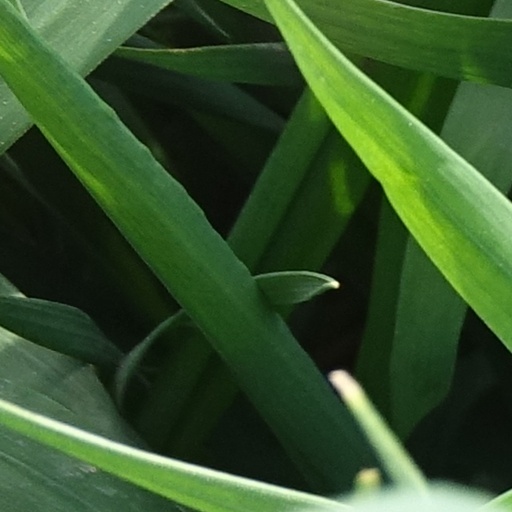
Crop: wheat